Winona Church and School

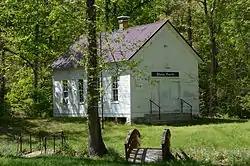

The Winona Church and School is a historic church on Rockhouse Road in Winona Township, Carroll County, Arkansas, USA. The building, a single story wood-frame structure with a gable roof, weatherboard siding, and modest Greek Revival styling, was built c. 1890 for use as both a school and a church, a common regional practice of the time. It originally had a small pyramidal belfry, but the bell was stolen and the belfry removed when the roof was replaced. Other alterations include the replacement of the old stone piers with concrete piers as its foundation.